USS D-3

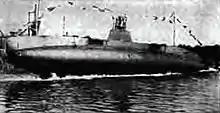
USS "Salmon" being launched in 1910

"D-3" was laid down by Fore River Shipbuilding Company in Quincy, Massachusetts, under a subcontract from Electric Boat Company of Groton, Connecticut, as "Salmon", making her the first ship of the United States Navy to be named after the salmon. "Salmon" was launched on 12 March 1910 sponsored by Eunice Fitzgerald, the daughter of Boston Mayor John F. Fitzgerald.